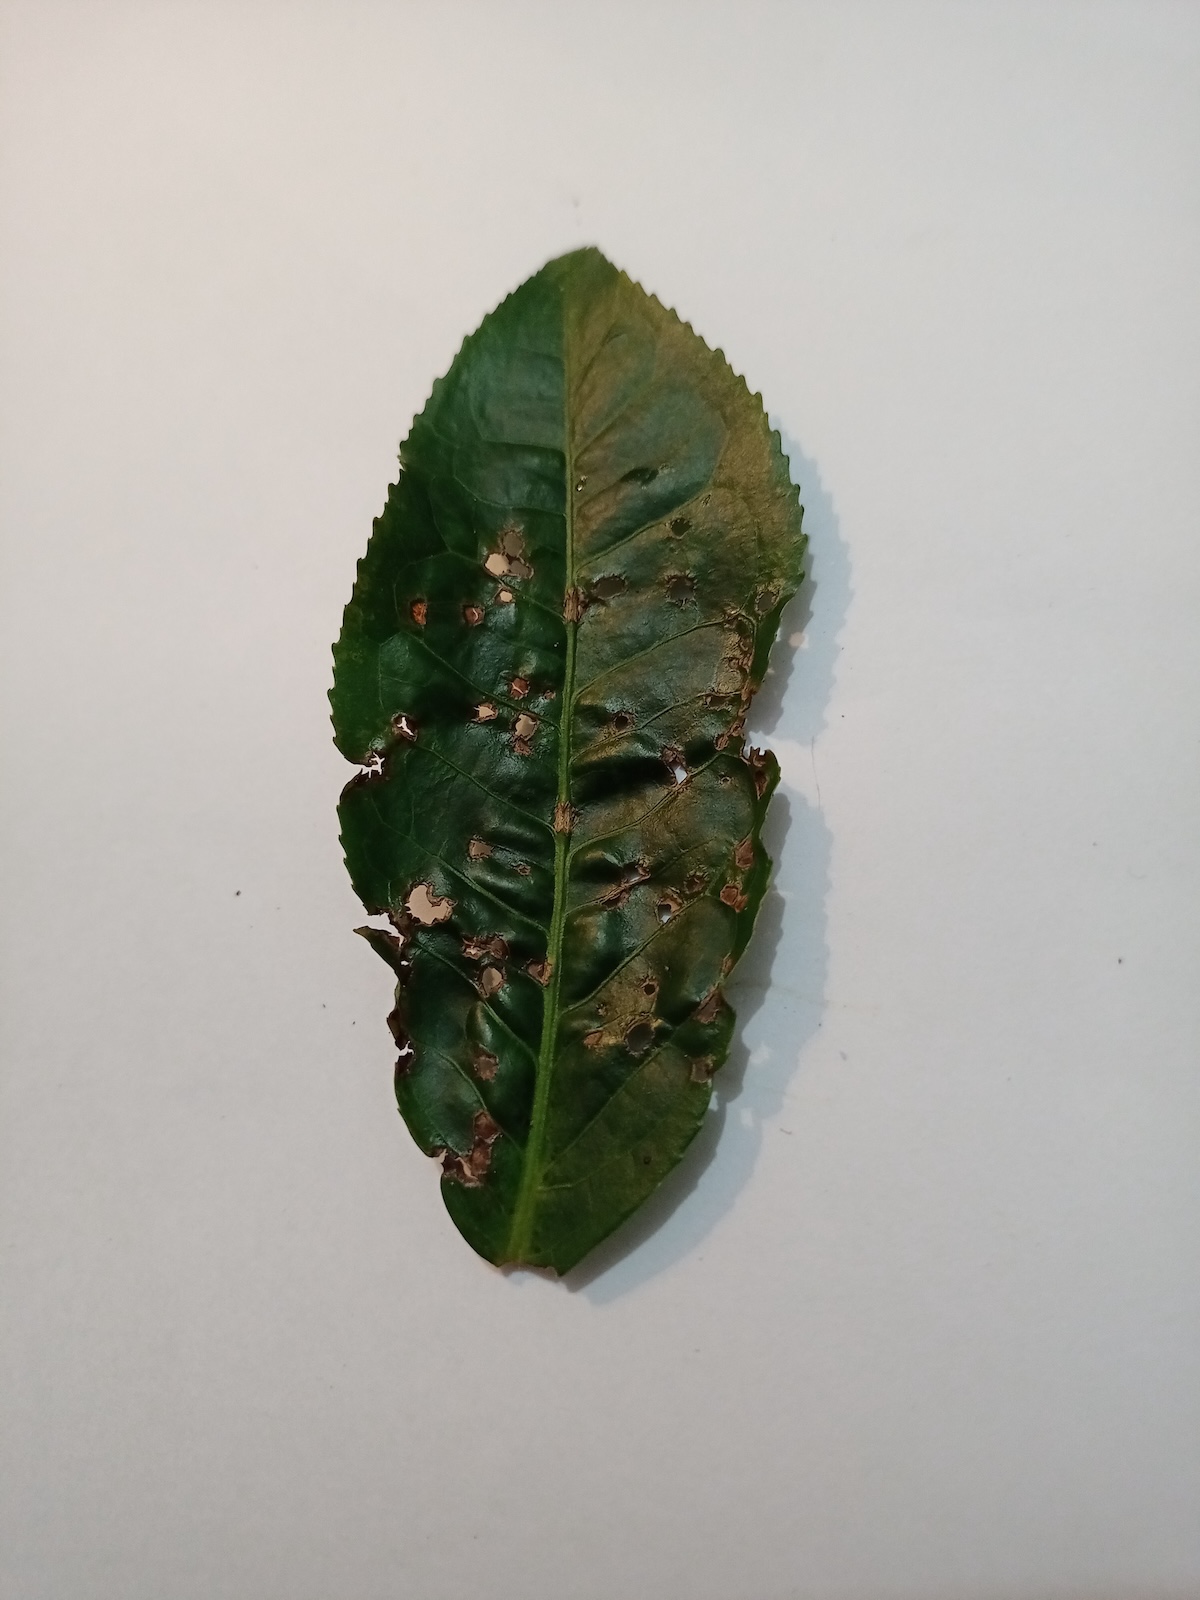
Label: Green mirid bug